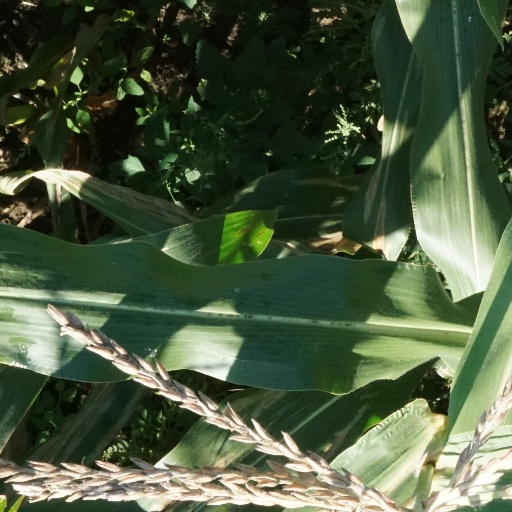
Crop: maize; corn